American Medical Student Association

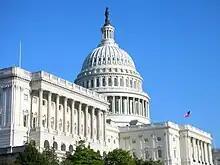

AMSA has eight Action Committees: Community & Public Health Action Committee, Environmental Health Action Committee, Gender & Sexuality Action Committee, Global Health Action Committee, Health Policy Team, Medical Education Team, Race, Ethnicity, & Culture in Health Action Committee (REACH), and Wellness & Student Life Action Committee.